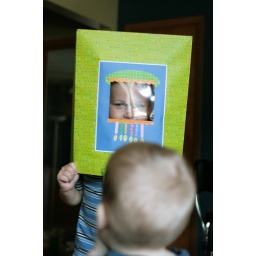
A bag with a window in it